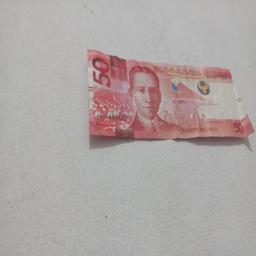
Label: 50_Front